Peugeot 405

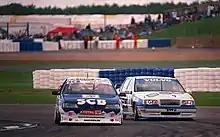
BTCC Peugeot 405 built to Super Touring regulations.

Racing 405s much closer in specification to the road going models were campaigned for several years in European touring car racing during the early to mid 1990s, most notably in the British Touring Car Championship and the French Supertourisme Championship. In Britain, the 405 did not achieve much success, but the car won the French series in both 1994 and 1995, in the hands of Laurent Aïello.